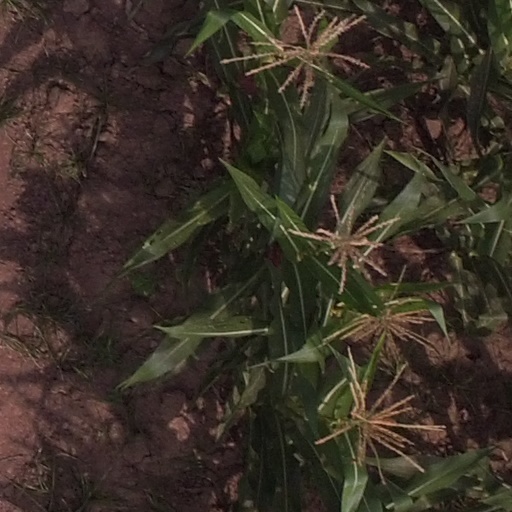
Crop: maize; corn